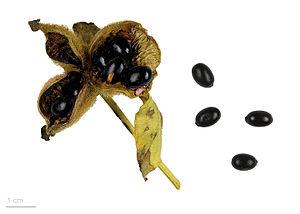
La Pivoine officinale est une plante herbacée de 30 cm à 1 mètre de haut, de la famille des Paeoniaceae, originaire d'Europe méridionale et centrale.